Santa Fe, New Mexico

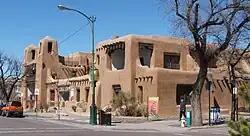
New Mexico Museum of Art

Tourism is a major element of the Santa Fe economy, with visitors attracted year-round by the climate and related outdoor activities (such as skiing in years of adequate snowfall; hiking in other seasons) plus cultural activities of the city and the region. Tourism information is provided by the convention and visitor bureau and the chamber of commerce.